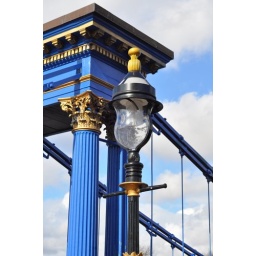
St. Andrews suspension bridge over the river Clyde, Glasgow.